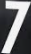
Number: 7